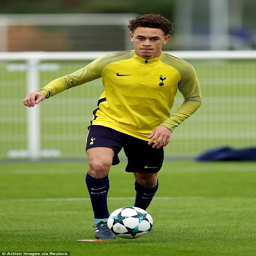
person pictured during training ahead of the fixture